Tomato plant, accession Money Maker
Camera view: tilt-top (135 deg); turntable rotation: 330 degrees
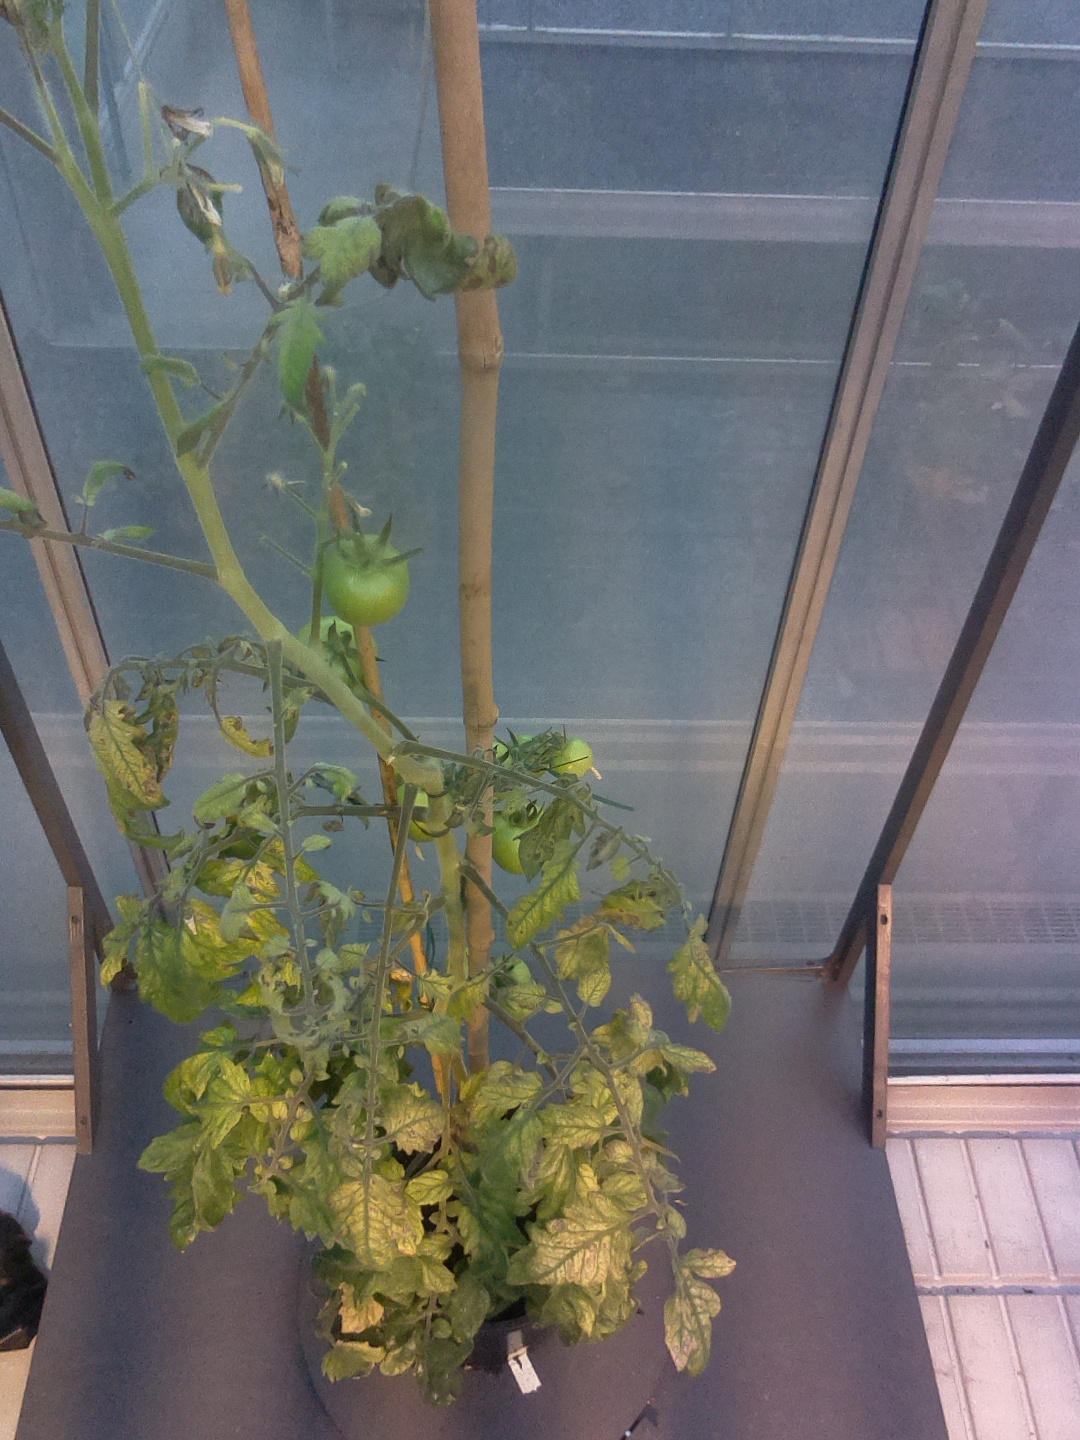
BBCH growth stage 78: 80% -90% of final fruit size